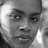
Emotion: neutral